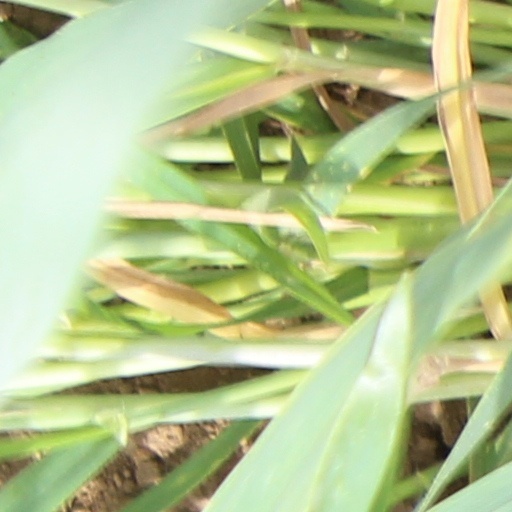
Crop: wheat